Shank (video game)

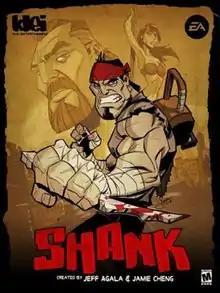
Cover art featuring Jeff Agala

Shank is a 2D side-scrolling hack and slash video game developed by Canadian independent studio Klei Entertainment and published by Electronic Arts in 2010. In December 2011, it was re-released as part of the collection Humble Indie Bundle 4.